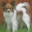
Label: dog